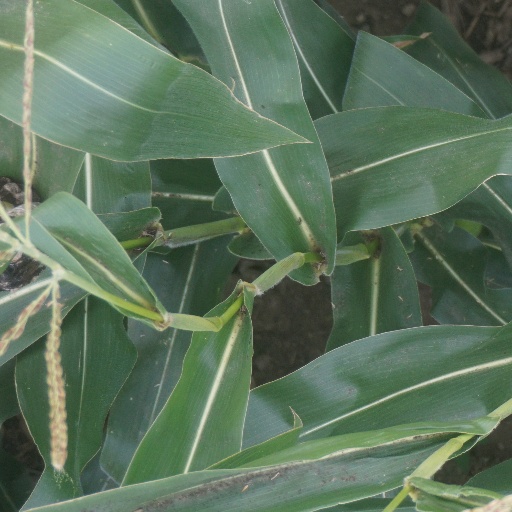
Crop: maize; corn